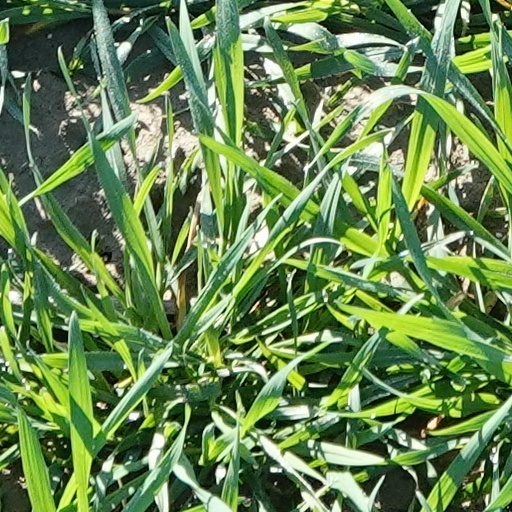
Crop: wheat